Gerhard Weber (designer)

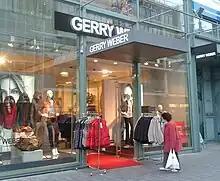
Store in Mannheim

In 1973, he founded the company Hatex AG in Halle with his friend Udo Hardieck. The company specialized in trousers for women, before branching out to full-range women's fashion in the early 1980s. The company was renamed Gerry Weber International AG in 1986, and stylized as Gerry Weber. In 1986, Weber went on to sign tennis player Steffi Graf at age 17 before her international success, to be an ambassador for the Gerry Weber brand in a move considered to be a marketing coup. The company was listed on the Frankfurt Stock Exchange in 1989, with the family as the largest stockholder.